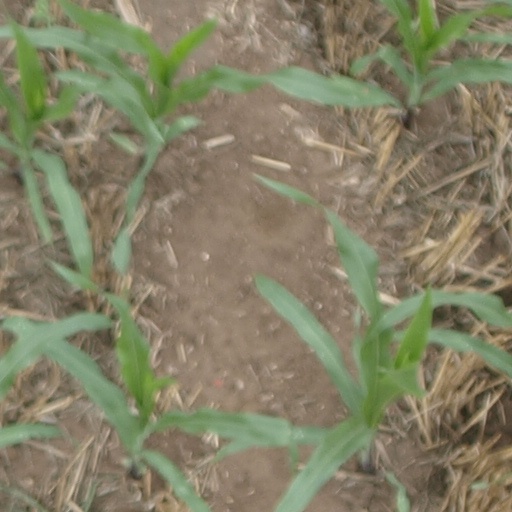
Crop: maize; corn